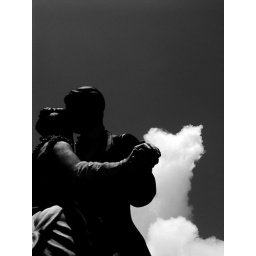
shadowy figures. Dances underneath the clear sky